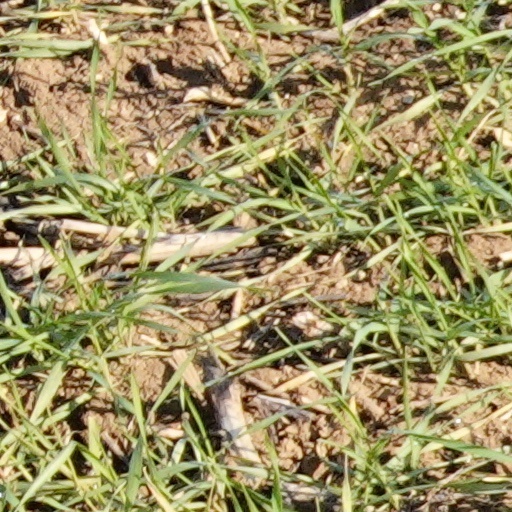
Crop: wheat